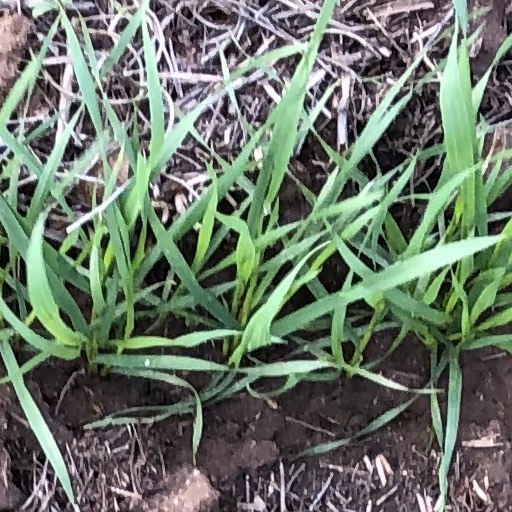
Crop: wheat